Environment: real
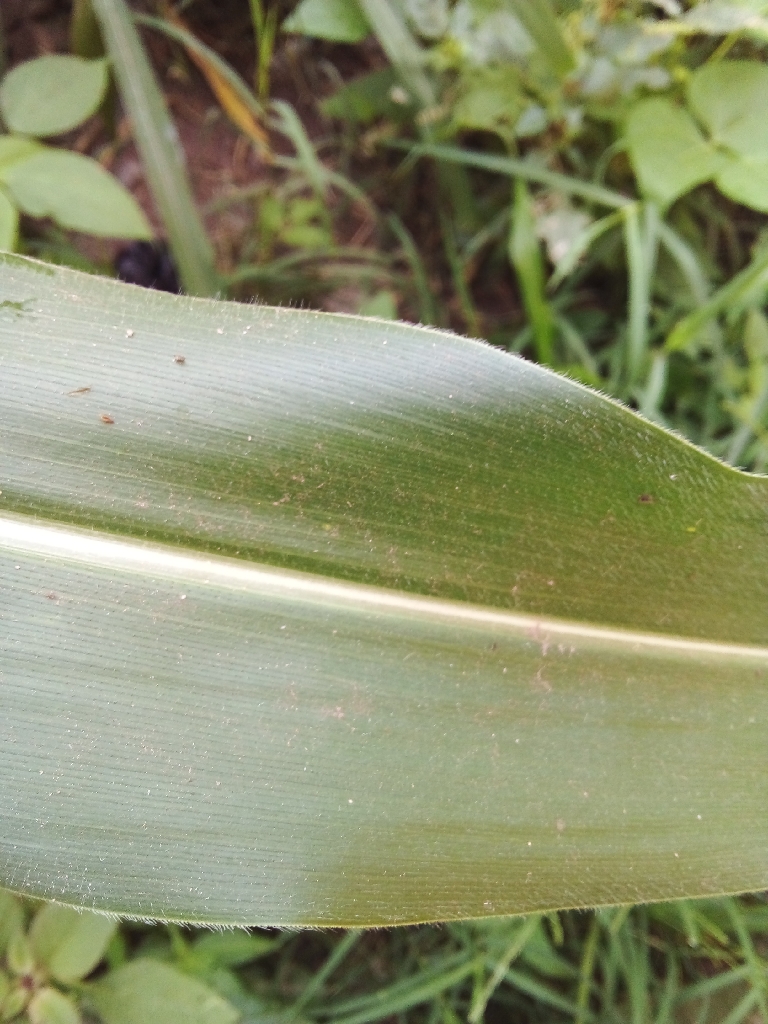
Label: healthy